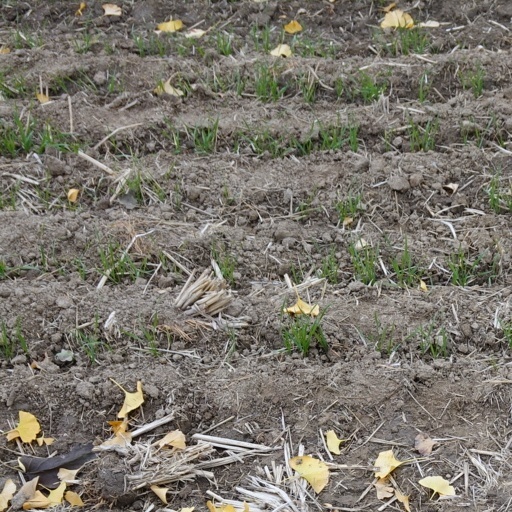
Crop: wheat